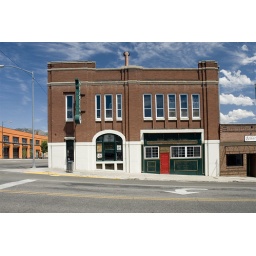
One of the colorful buildings in Butte, a town somewhat silenced by the passing of the good old mining days.